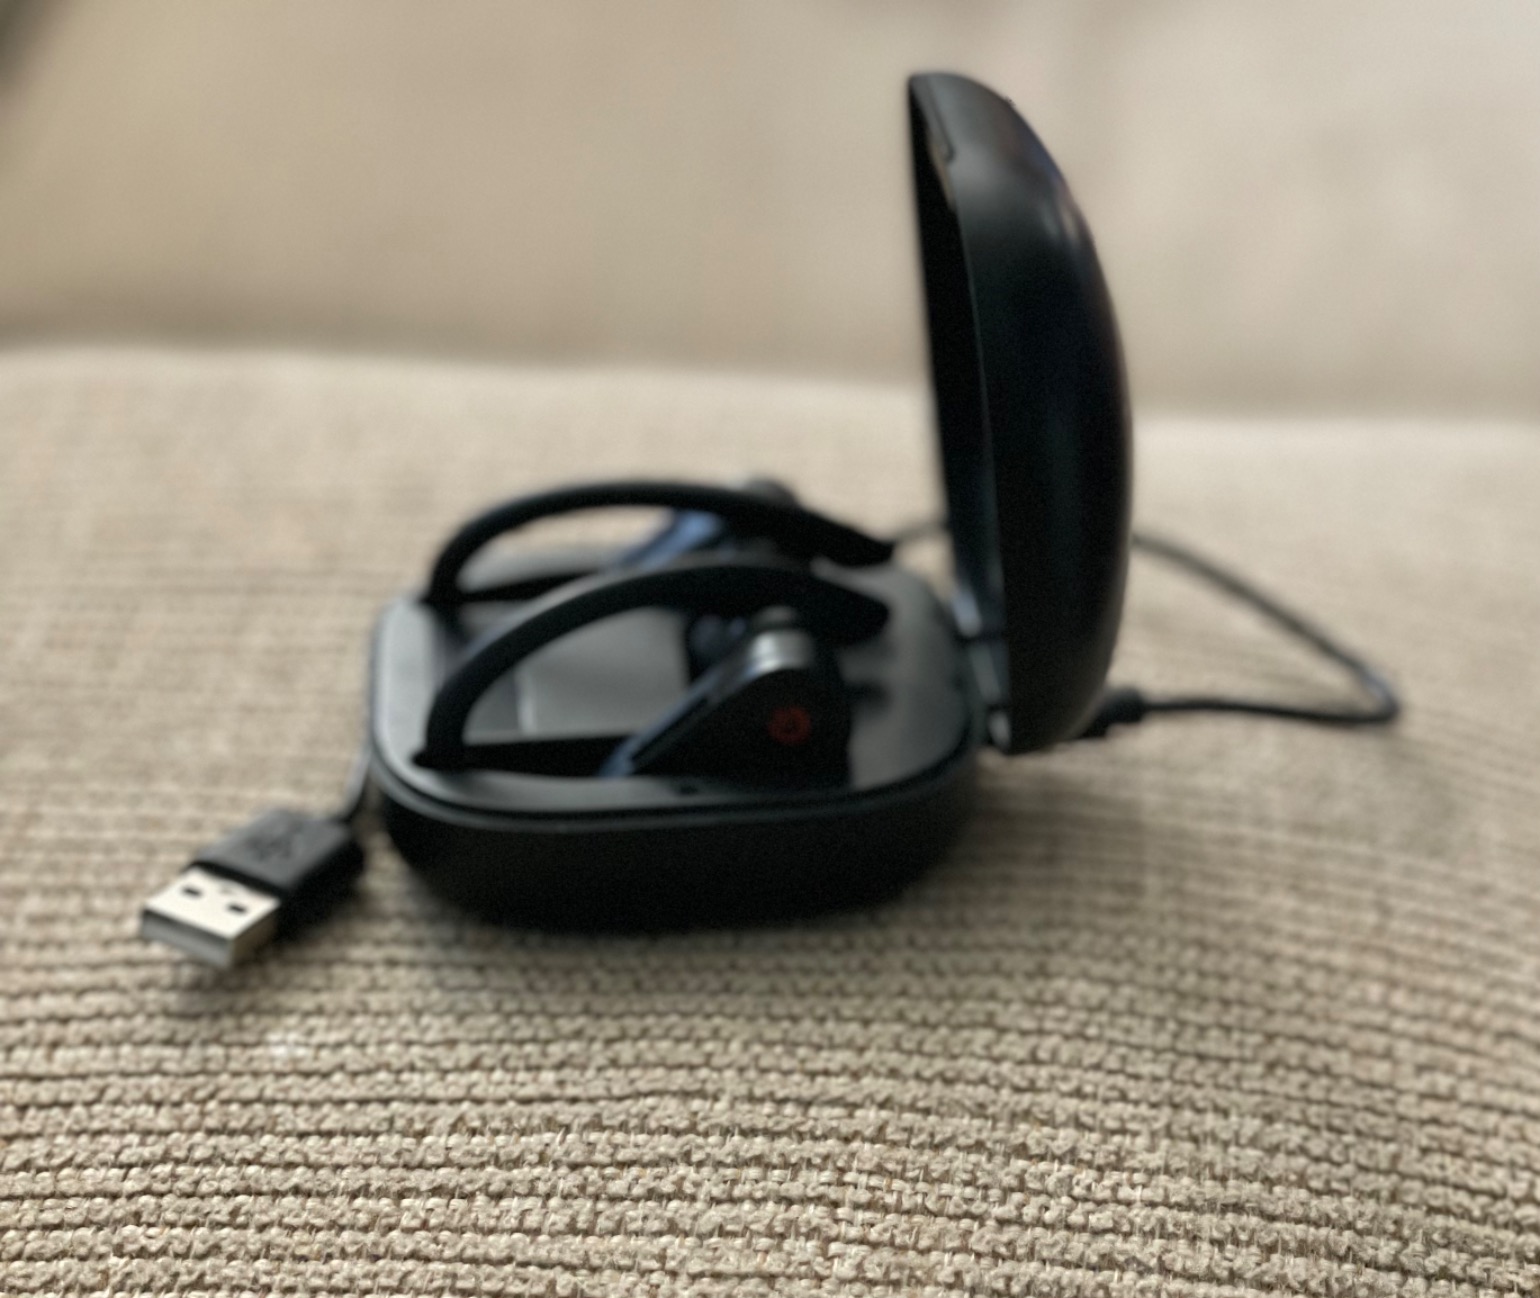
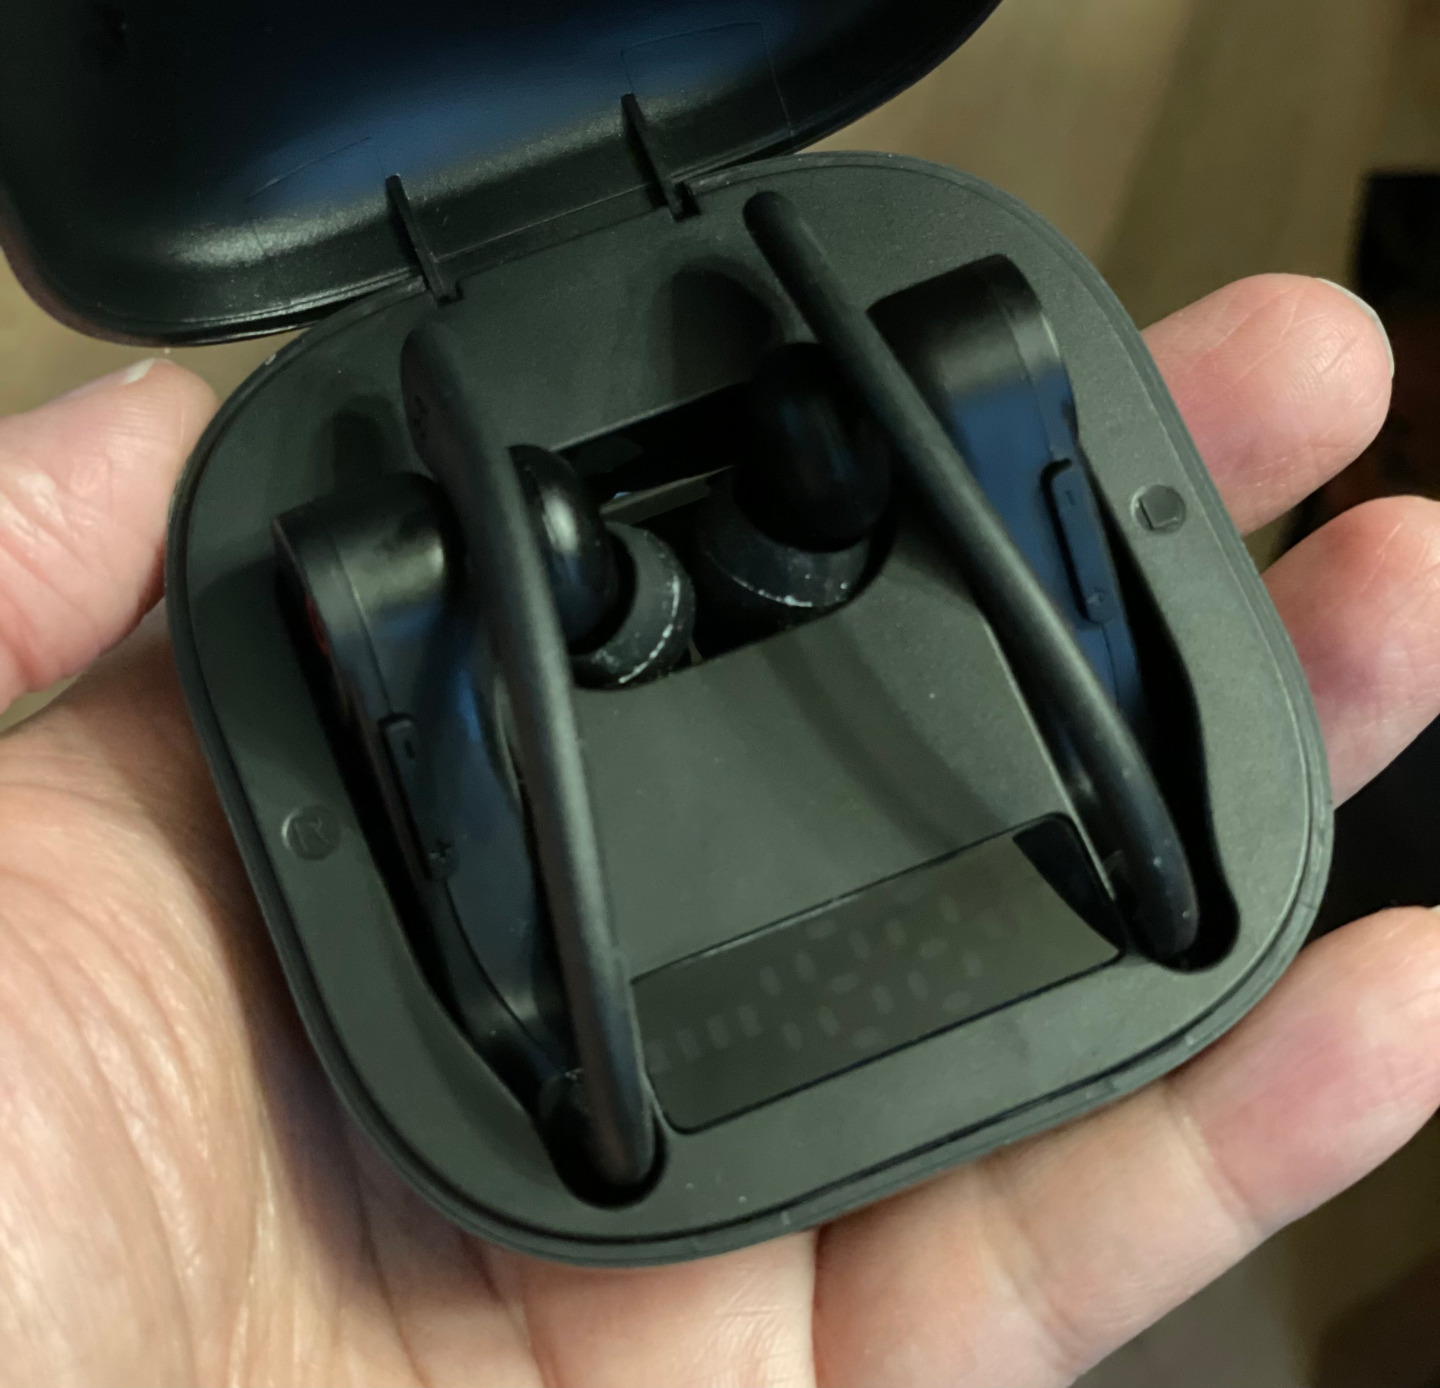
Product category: earbuds
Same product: yes